Bubba Sparxxx

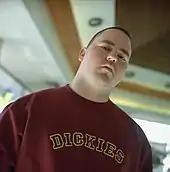
Bubba Sparxxx in 2002

For two years, Houchins and Stamps worked together to produce Sparxxx's first commercial release, "Dark Days, Bright Nights", which released in 2001. The debut album saw some success in Georgia and caught the attention of Jimmy Iovine of Interscope Records. Sparxxx signed to Interscope and began working with record producers Timbaland and Organized Noize, as well as continuing to work with Shannon Houchins. The major-label reissue of "Dark Days, Bright Nights", released via Timbaland's Beat Club Records imprint and which now included five collaborations with Timbaland and two with Organized Noise, debuted at #3 on the "Billboard" 200.